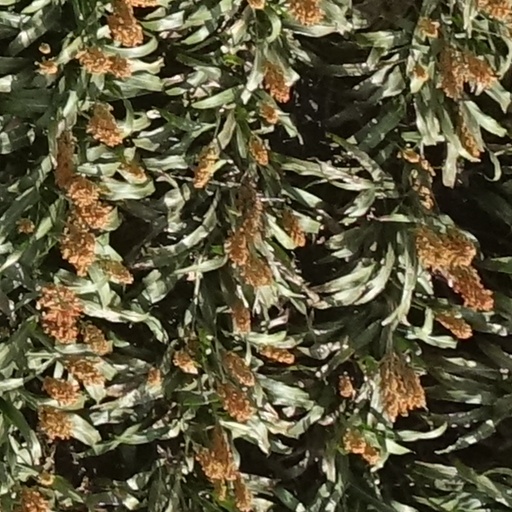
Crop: sorghum